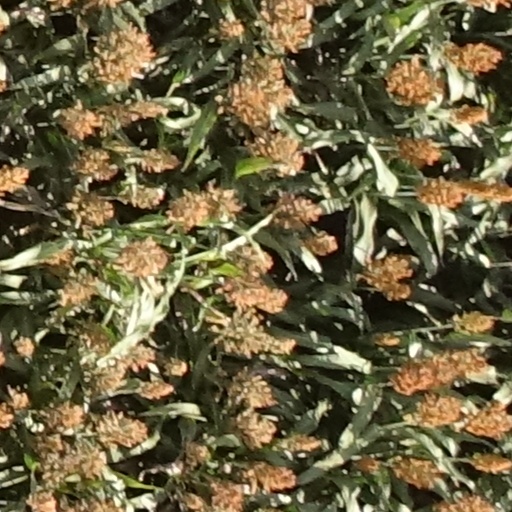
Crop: sorghum